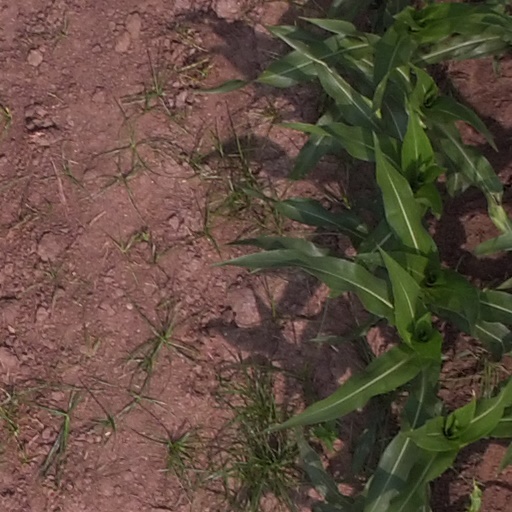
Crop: maize; corn